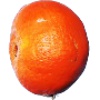
Label: Clementine 1